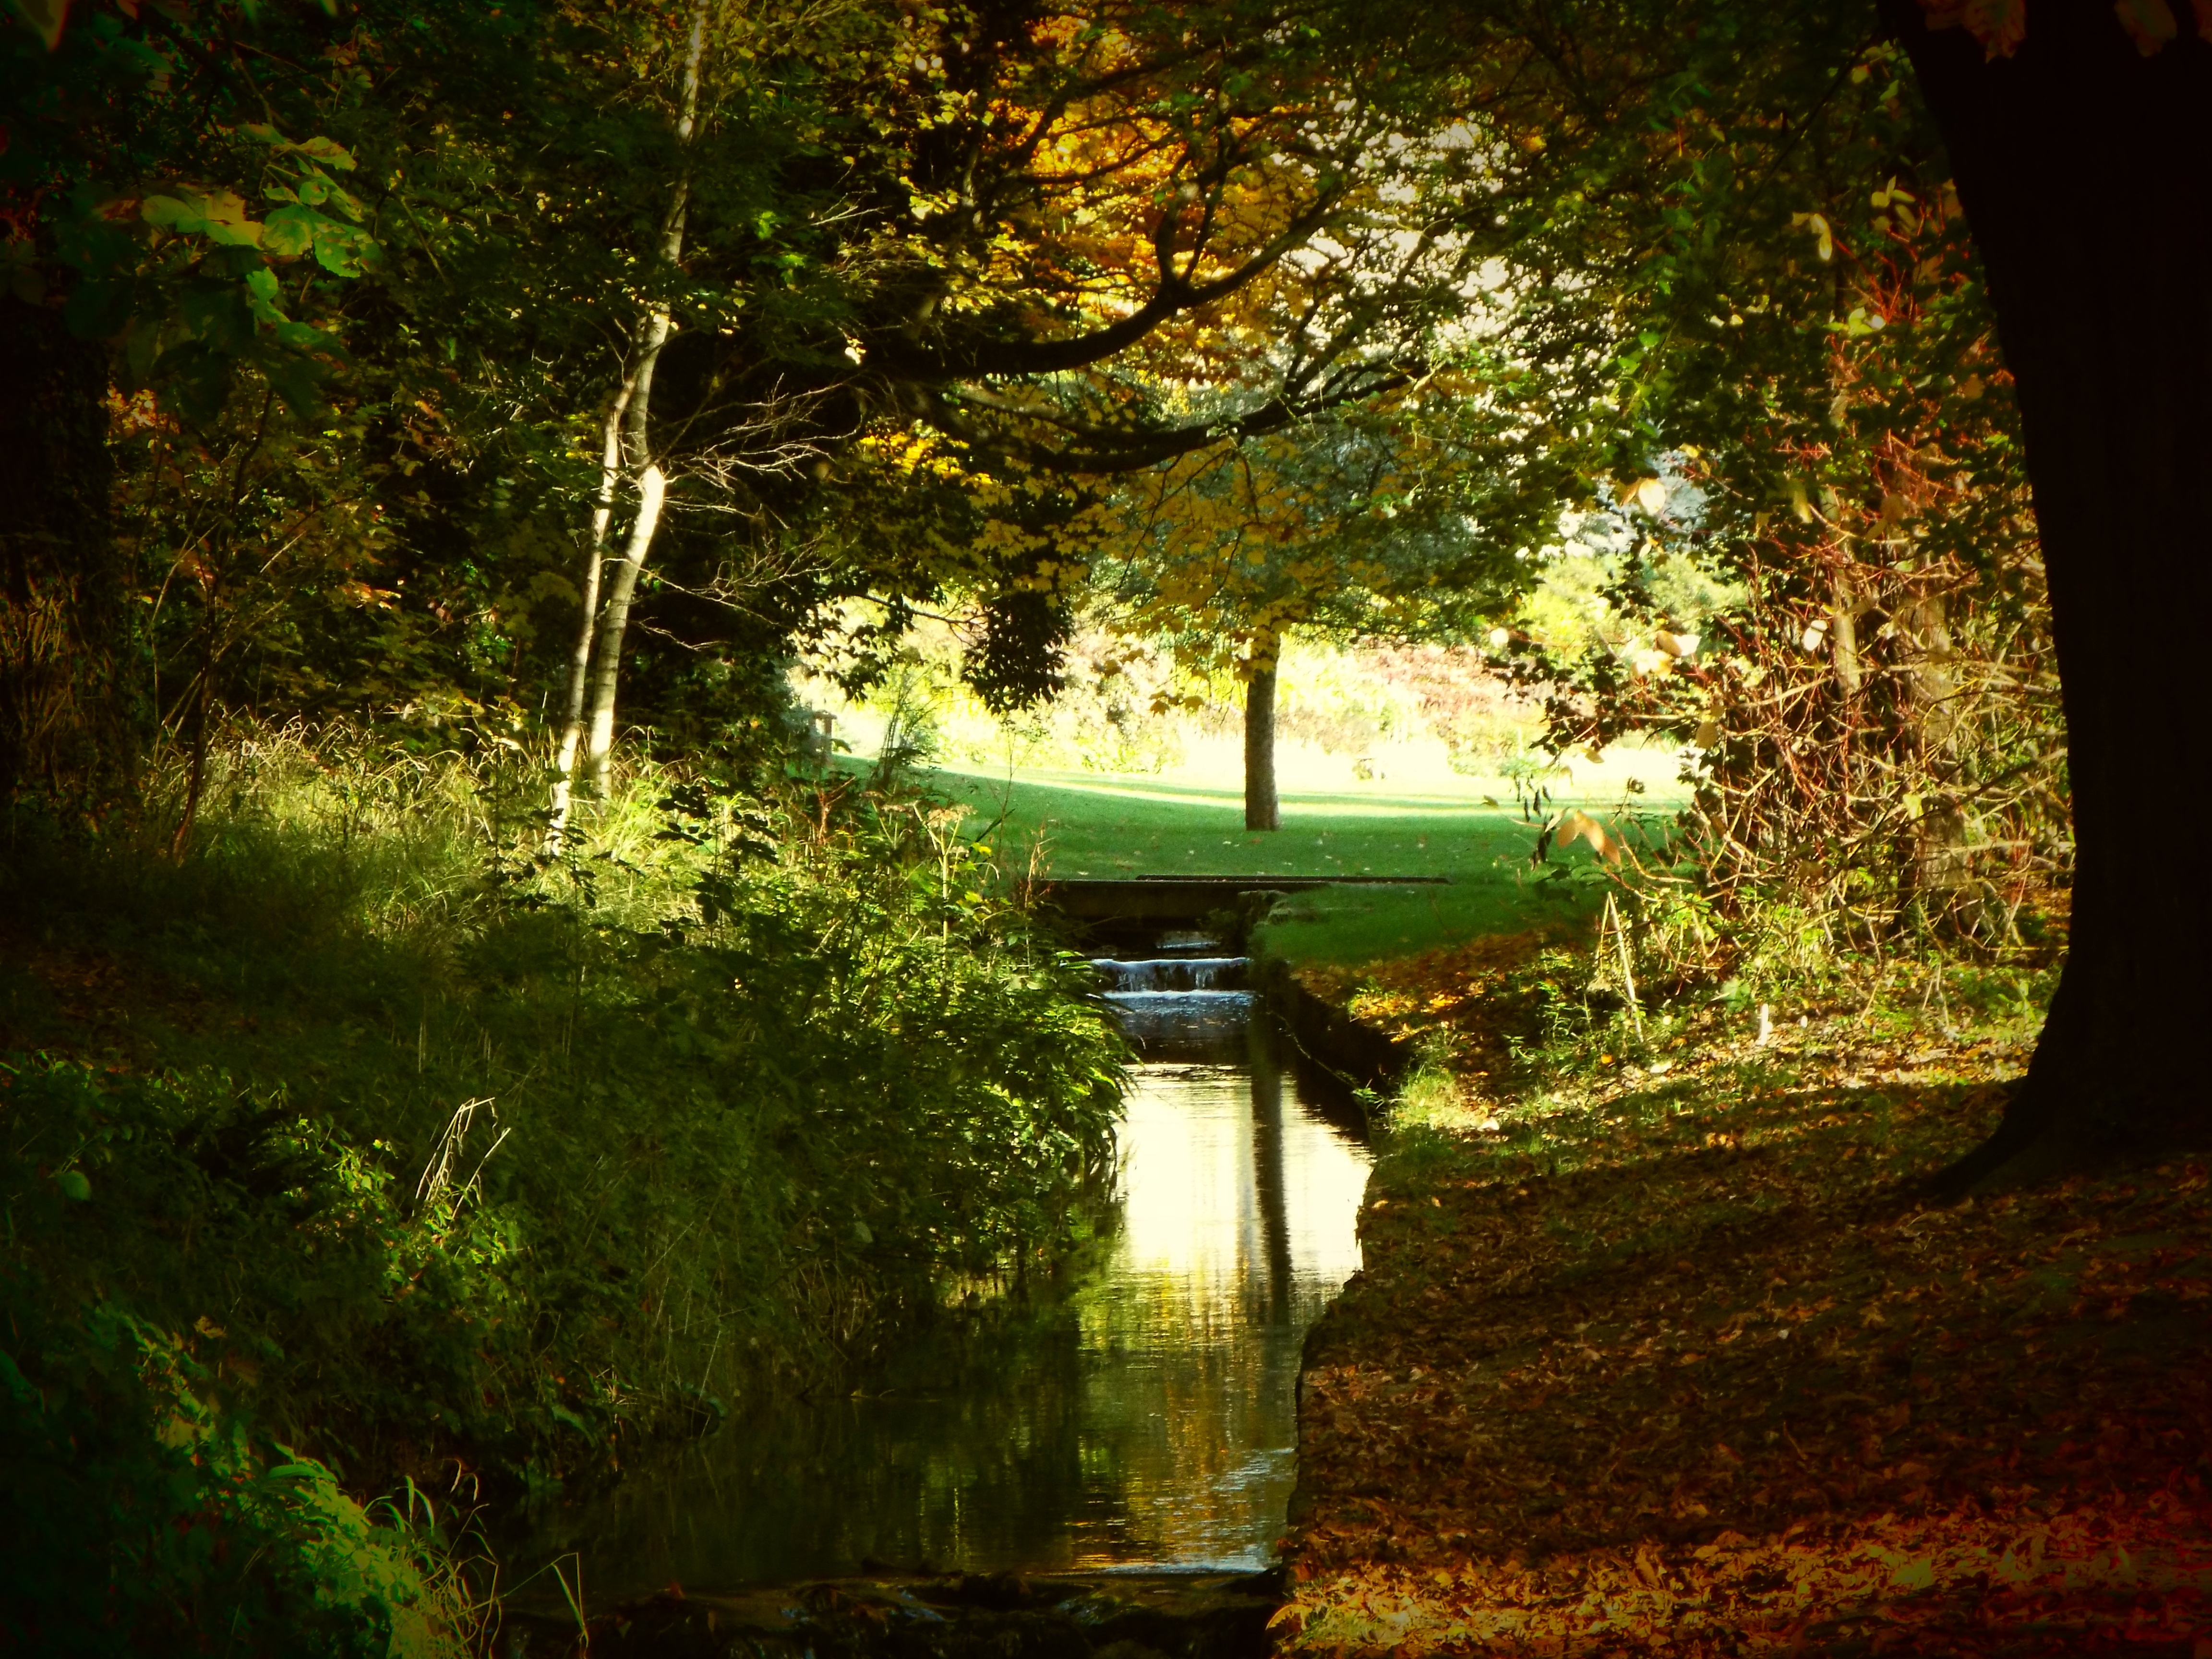
tree, nature, forest, light, sunlight, morning, leaf, flower, green, reflection, autumn, park, season, waterway, woodland, habitat, rural area, natural environment, woody plant